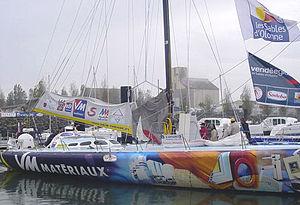
Patrice Carpentier, né le 10 janvier 1950 à Falaise, est un journaliste et navigateur français.